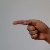
The image shows a hand gesture representing the letter 'G' in Indian Sign Language.